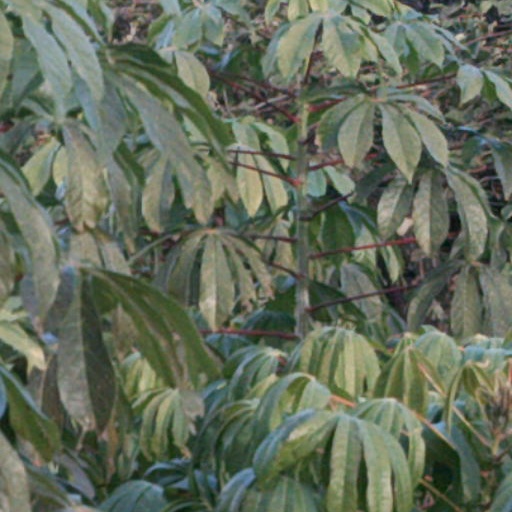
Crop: cassava